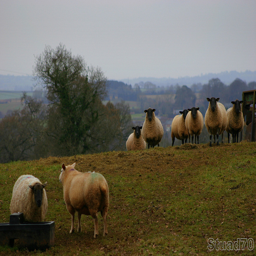
A flock of black-faced sheep near a watering trough on a rural hillside.
This is a herd of sheep gathered in a field.
A flock of sheep climbing up the crest of a hill.
This is a picture of a herd of sheep on a mountain.
several sheep watching two sheep standing by a drinking tub.